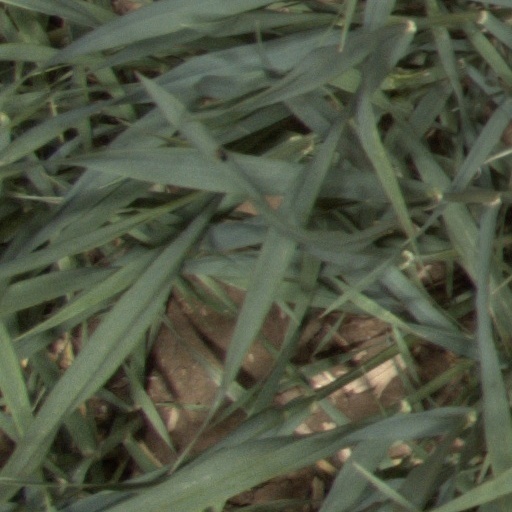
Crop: wheat